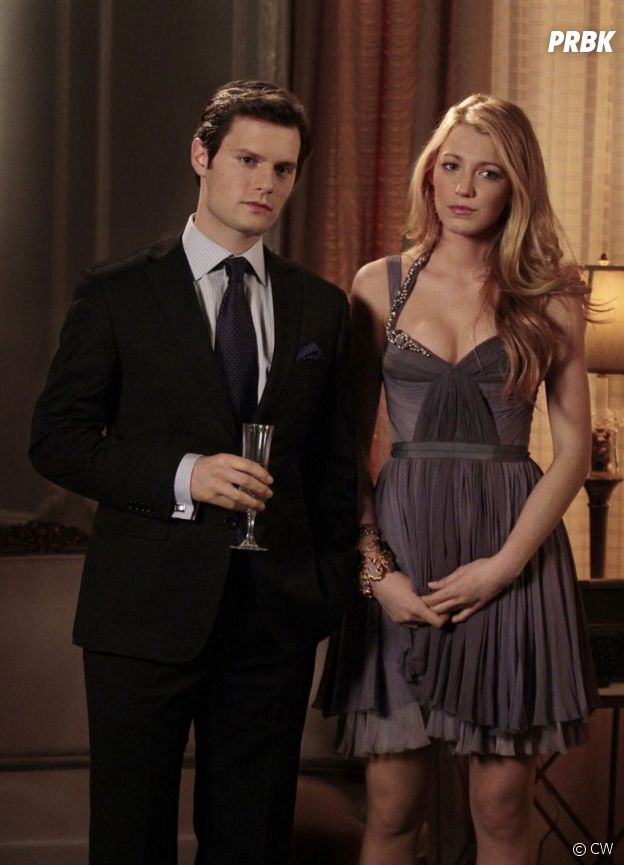
Gender: women